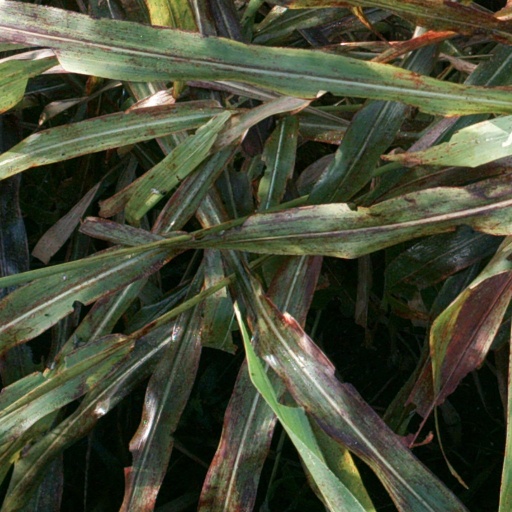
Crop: sorghum